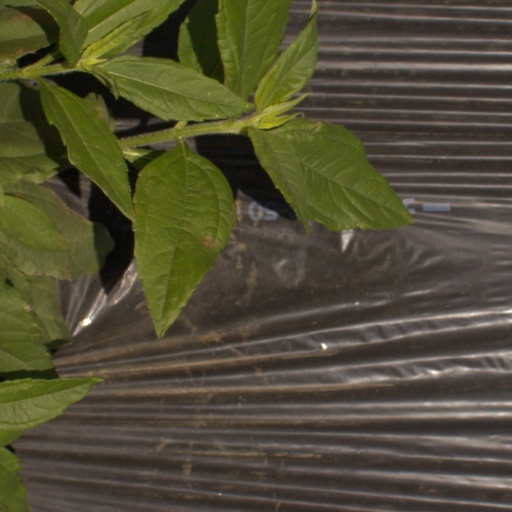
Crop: Jerusalem artichoke